Milagros Benet de Mewton

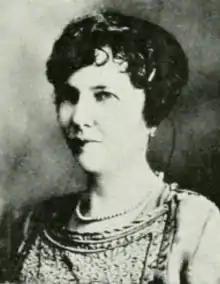

Milagros Benet de Mewton (née Benet Colón; 22 November 1868 – 26 December 1948) was a Puerto Rican educator, women's rights advocate and suffragist. Born into an intellectual, liberal family, Benet trained as a teacher. Inhabitants of the island gained U.S. citizenship in 1917, two decades after the United States acquired Puerto Rico from Spain in the Spanish–American War. Benet was active in the struggle for women's enfranchisement and joined the first suffragist organization that year. When U.S. women gained the right to vote with the passage of the 19th Amendment in 1919, Benet led the push to extend its coverage to Puerto Rico. In 1924, she filed a lawsuit challenging the right of the electoral board to refuse to register women as they were U.S. citizens. The Supreme Court of Puerto Rico ruled that states and territories have the right to determine who can vote and denied her claim.